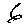
Label: 6